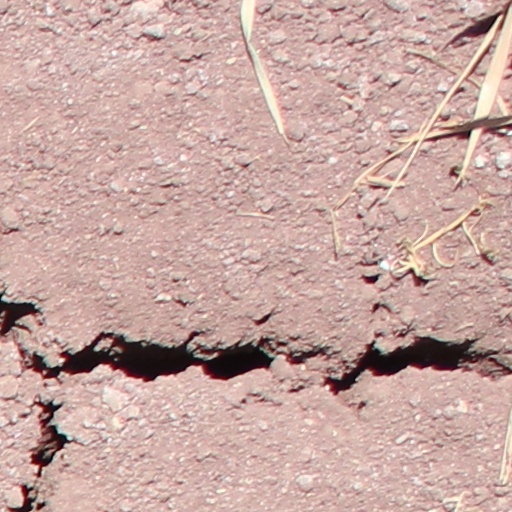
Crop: wheat